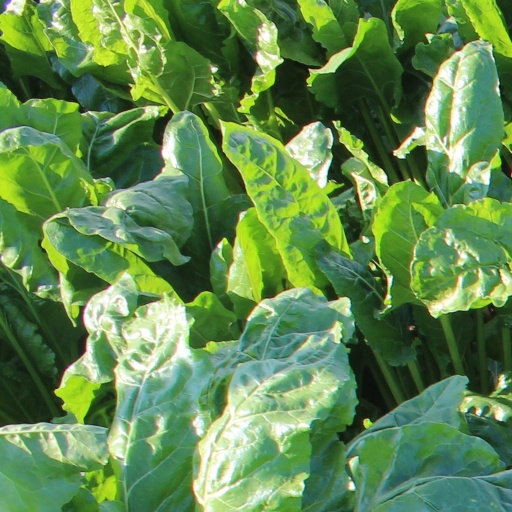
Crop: sugar beet